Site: saxony
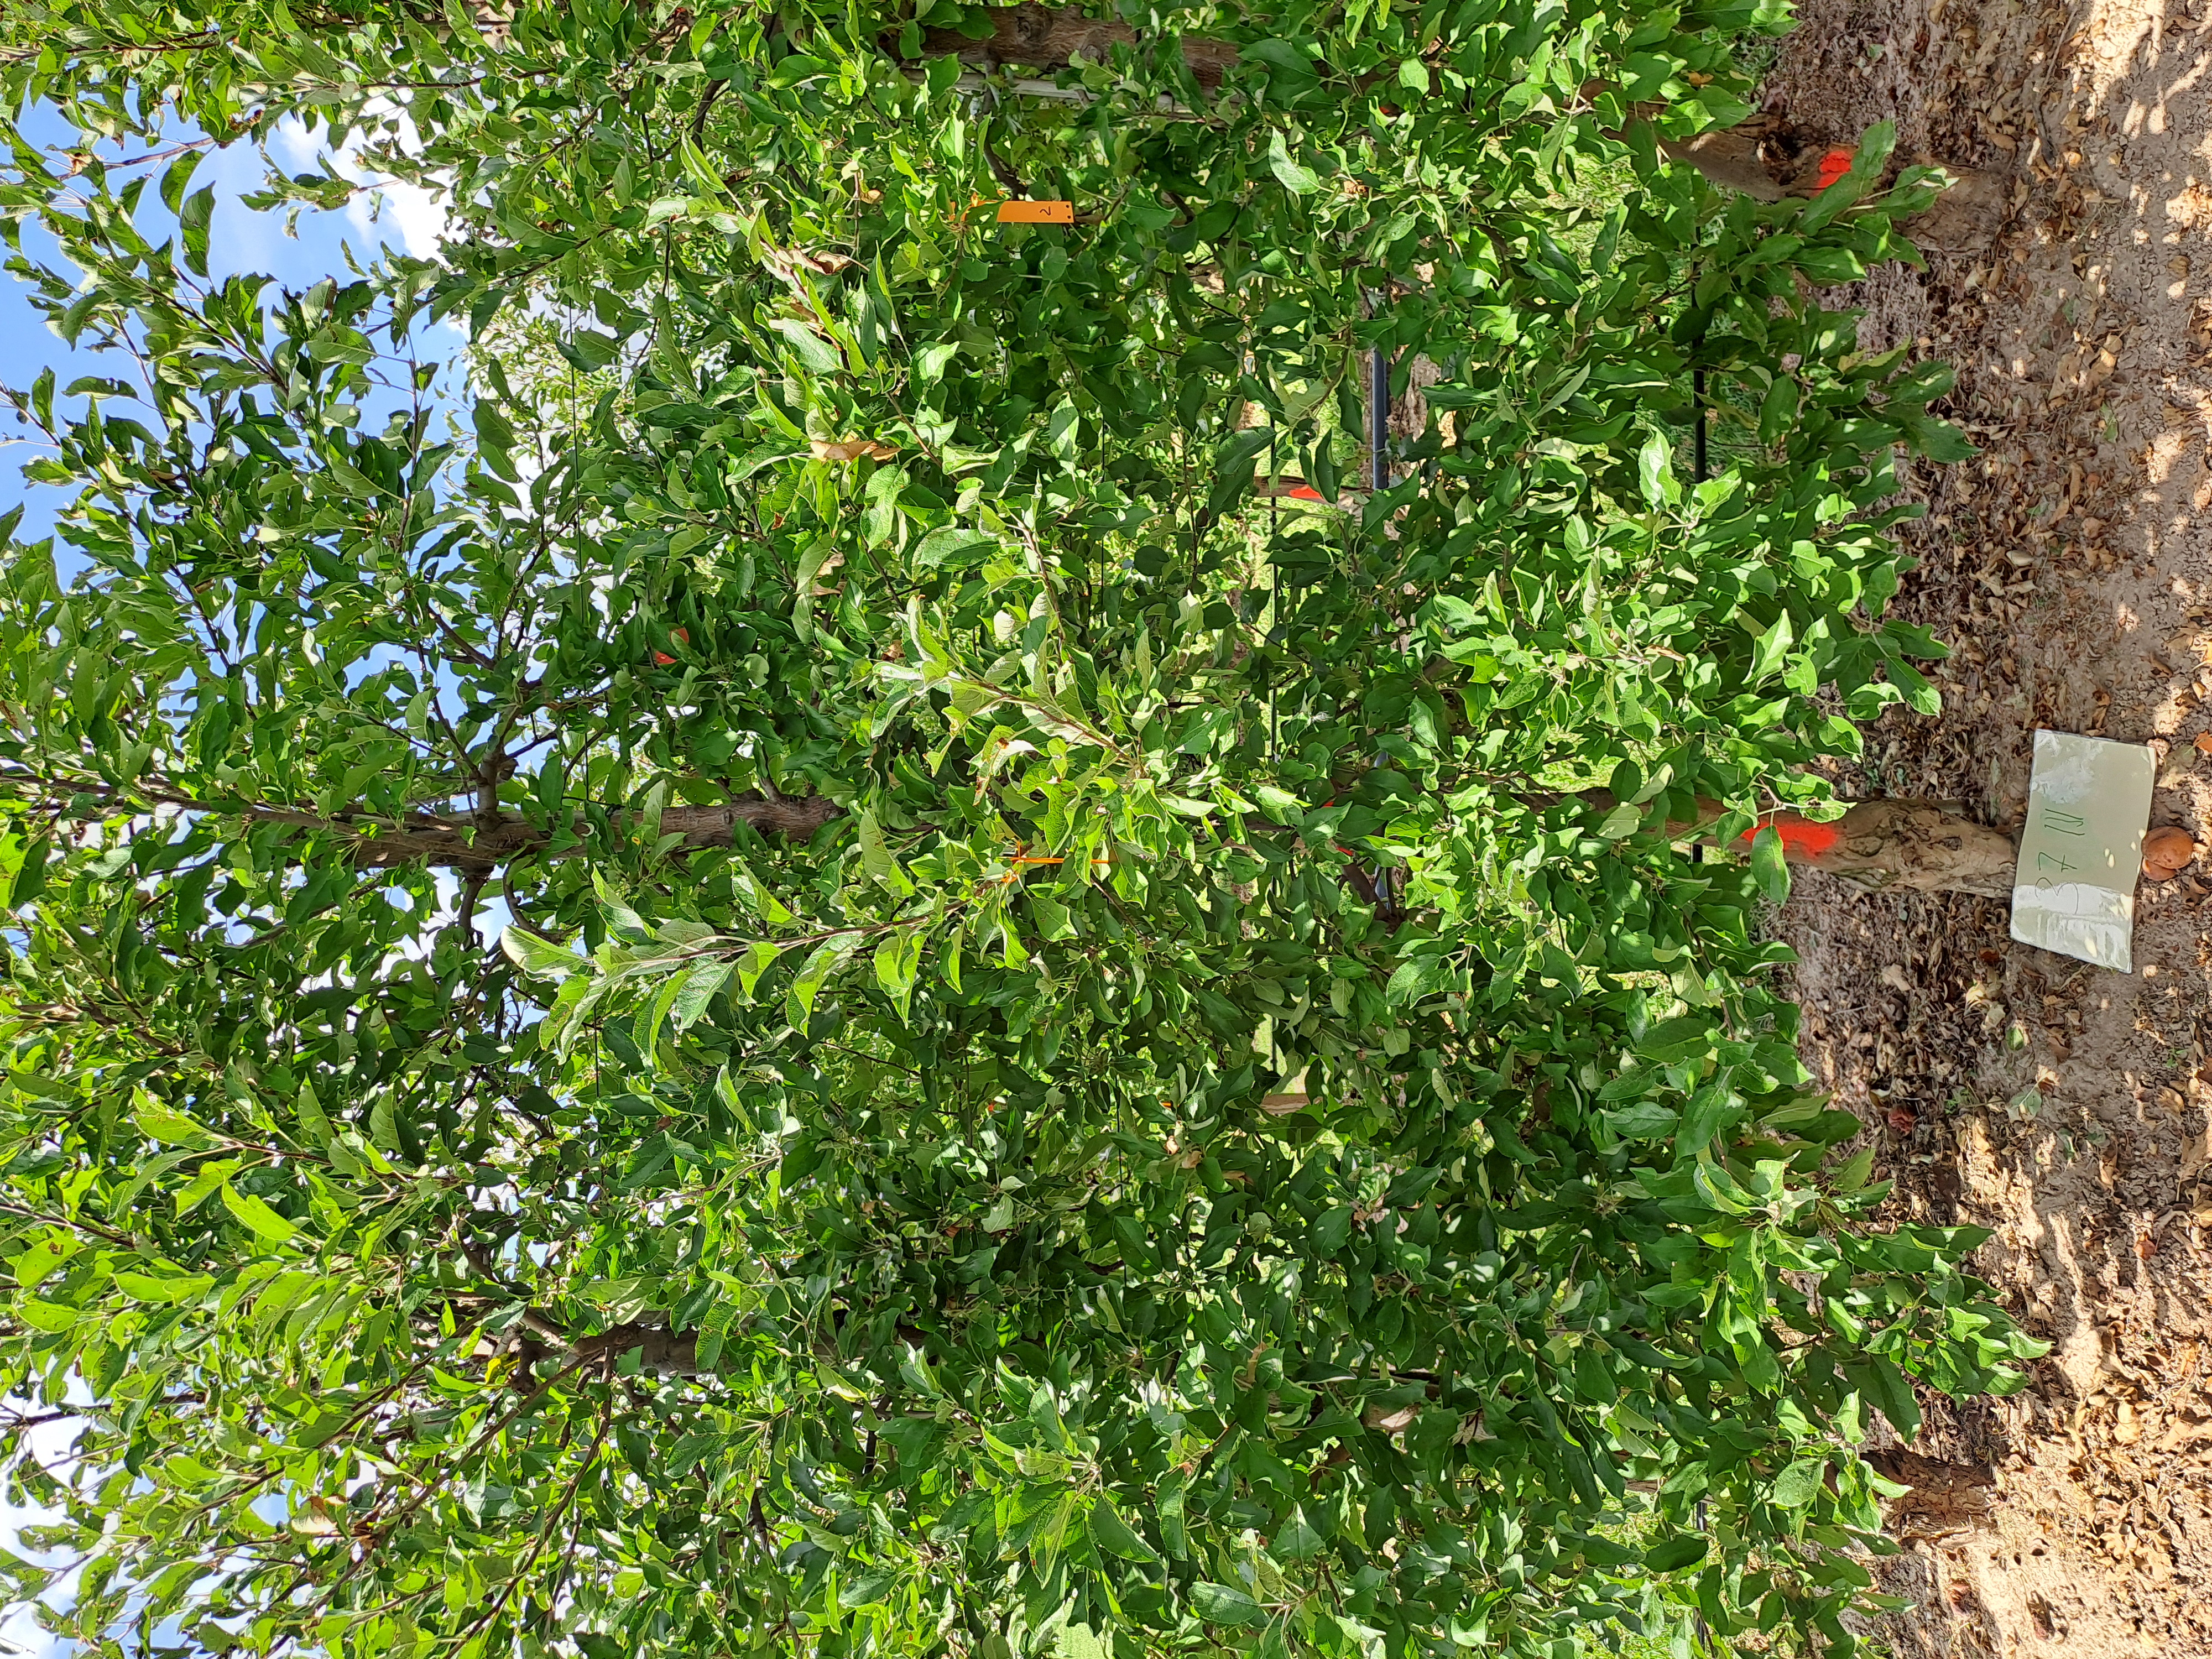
Growth stage (BBCH 85): Maturity of fruit and seed